Xiao Long Bao
Also known as:
ca - Catalan: Xiaolongbao
de - German: Xiaolongbao
en-simple - Simple English: Xiaolongbao
es - Spanish: Xiaolongbao
fr - French: Xiaolongbao
he - Hebrew: שיאולונגבאו
hy - Armenian: Սիաոլոն մանթի
id - Indonesian: Xiaolongbao
it - Italian: Xiaolongbao
ja - Japanese: 小籠包
jv - Javanese: Xiaolongbao
ko - Korean: 샤오룽바오
ms - Malay: Xiaolongbao
nb - Norwegian Bokmål: Xiaolongbao
pt - Portuguese: Xiaolongbao
th - Thai: เสี่ยวหลงเปา
tl - Tagalog: Xiaolongbao
vi - Vietnamese: Tiểu long bao
wuu - Wu: 小笼馒头
yue - Cantonese: 小籠包
zh - Chinese: 小籠包
Category: dumpling (soup dumpling)
Cuisine: Chinese
Associated cuisines: Chinese
Area: Changzou, Jiangsu
Countries: China
Region: Eastern Asia

The dish is a steamed dumpling filled with soup and meat.

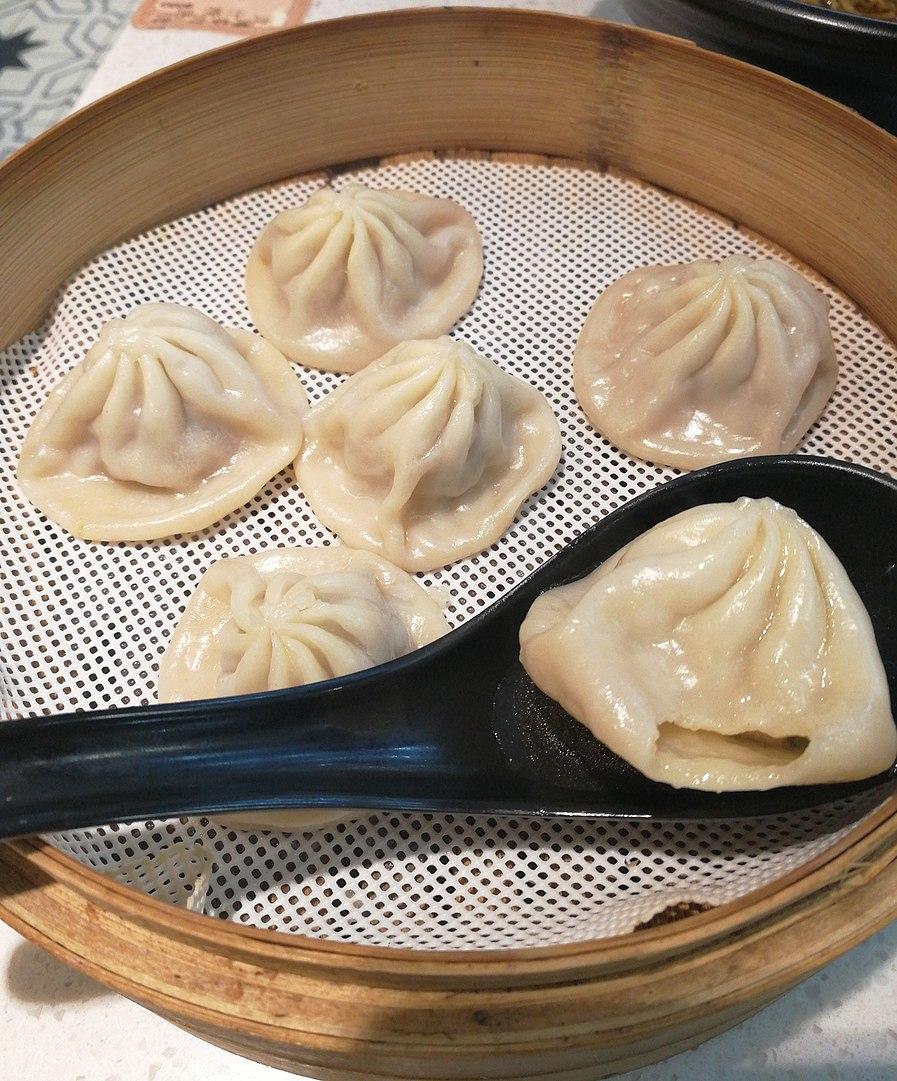
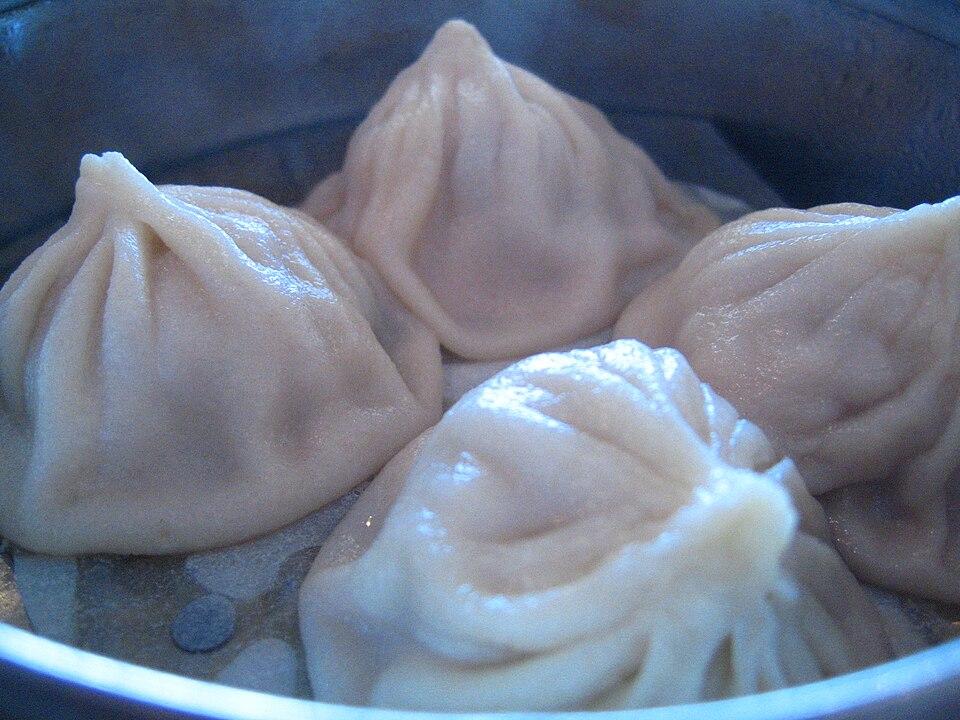
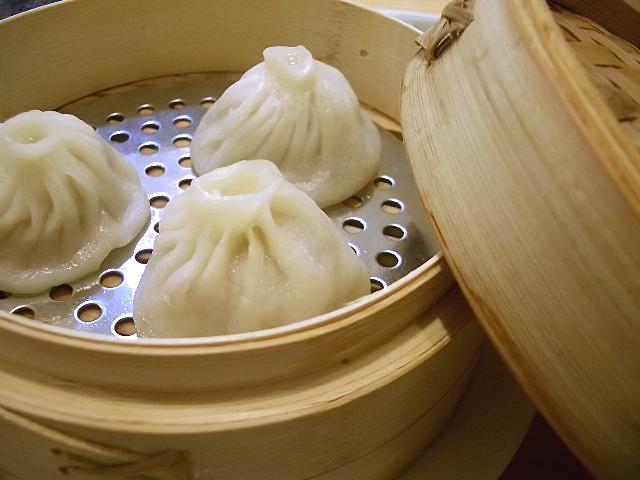
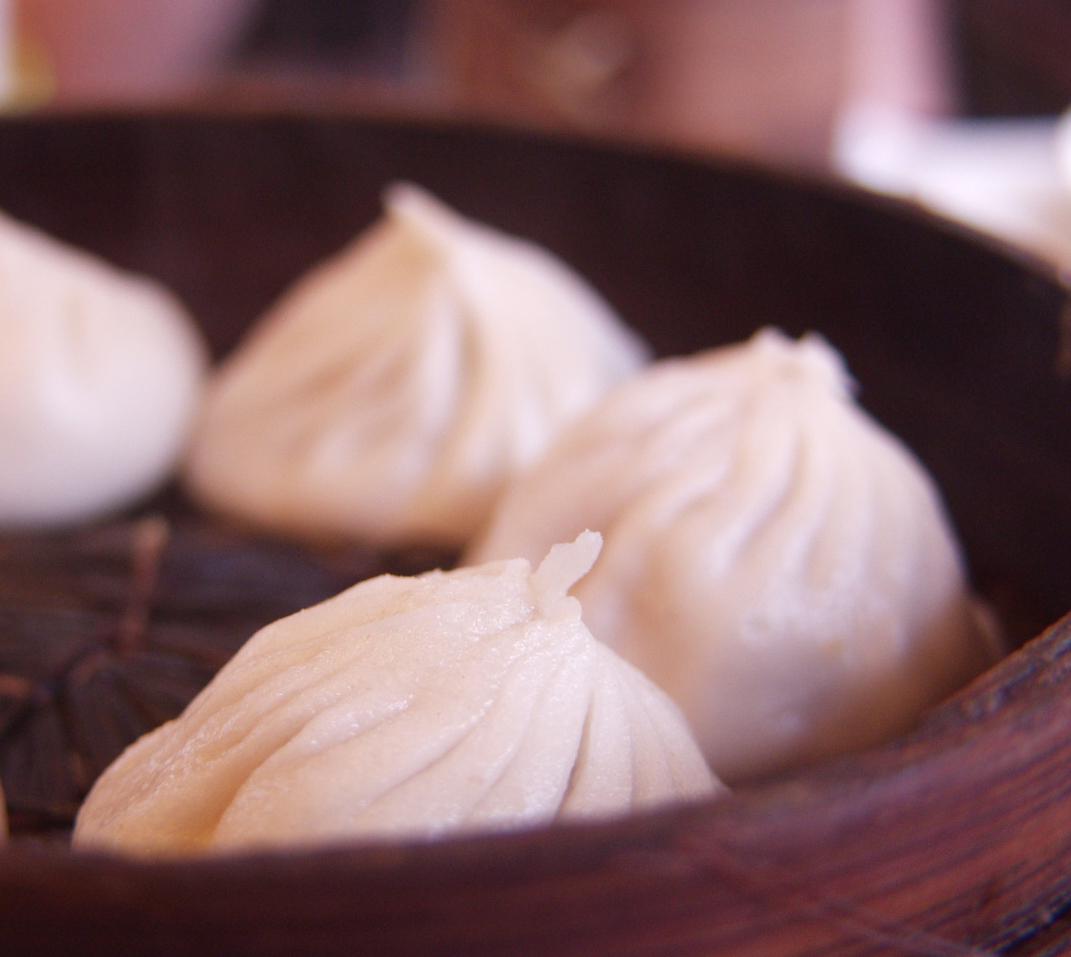